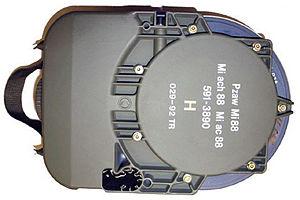
Les équipements de l'Armée suisse, rassemblent différentes sortes de véhicules, des chars de combat, des véhicules de transport de troupe ainsi que des hélicoptères de transport et des avions de combat en service dans les Forces terrestres ou les Forces aériennes.